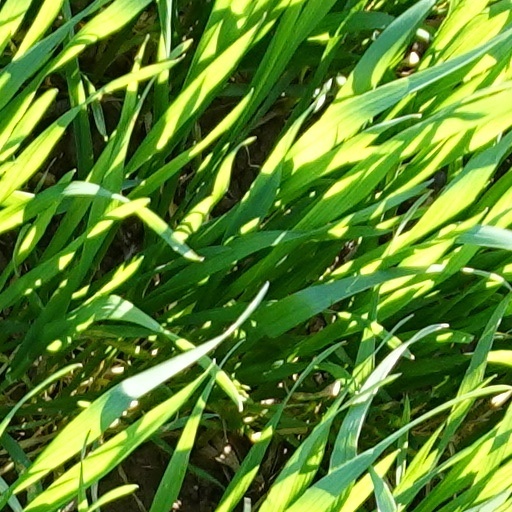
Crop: wheat